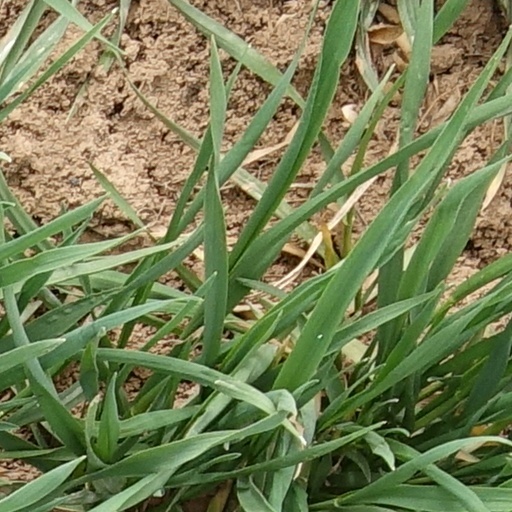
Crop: wheat